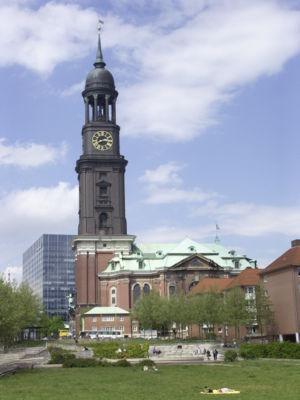
"L'église Saint-Michel, localement surnommée ""Der Michel"", est l'une des cinq églises luthériennes principales de Hambourg et l'une des plus connues de la ville, devenue le symbole de Hambourg.
L'Allemagne a commencé en 2006 une série de 16 pièces commémoratives de 2 euros qui s'achèvera en 2022. Cette série concerne les 16 Länder allemands. Les pièces sont émises à raison d'une par année. L'année d'émission des pièces coïncide avec la présidence au Bundesrat du Land concerné. C'est ainsi que la première de ces pièces est revenue au Schleswig-Holstein.